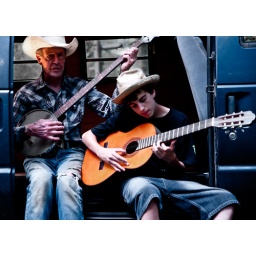
It is gettimg darker so I added flashlights in old van behind the banjo and guitar players.